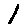
Label: 1